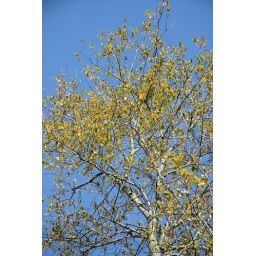
I don't think the tree is that great, but I am still enthralled by the blue sky.